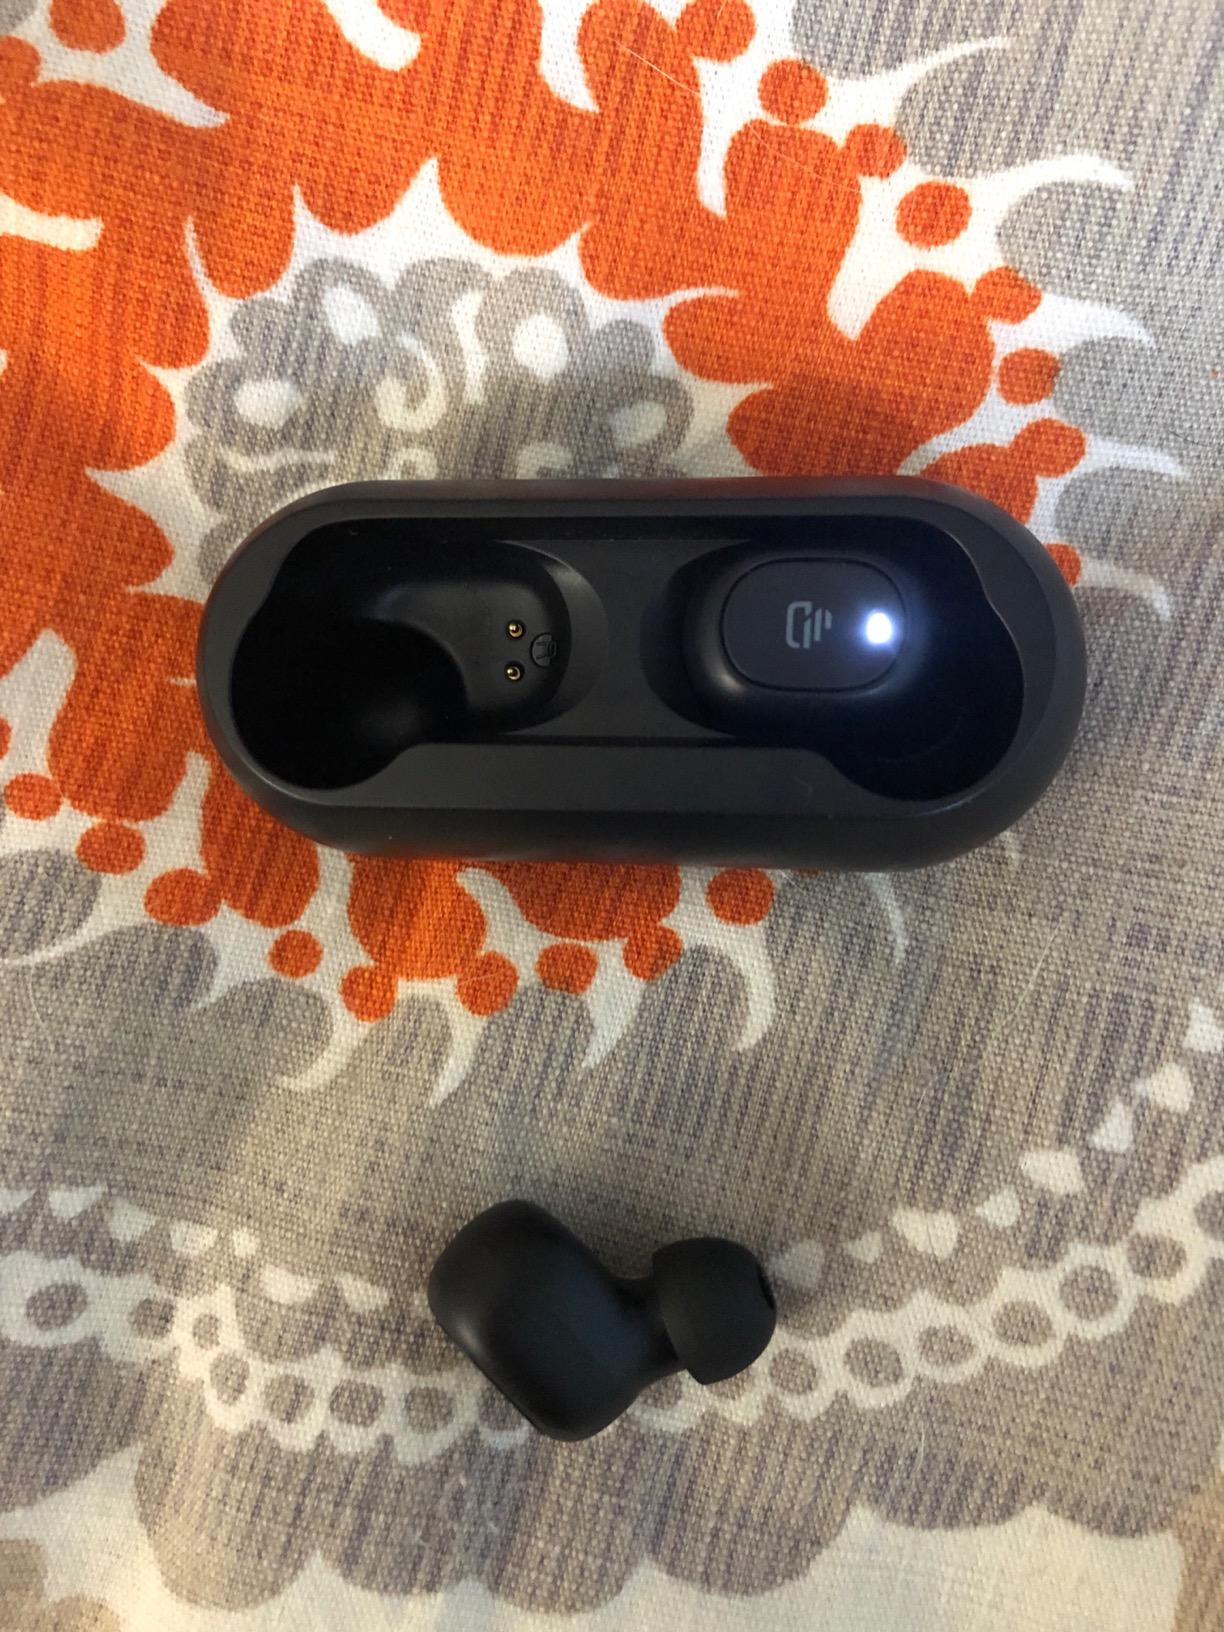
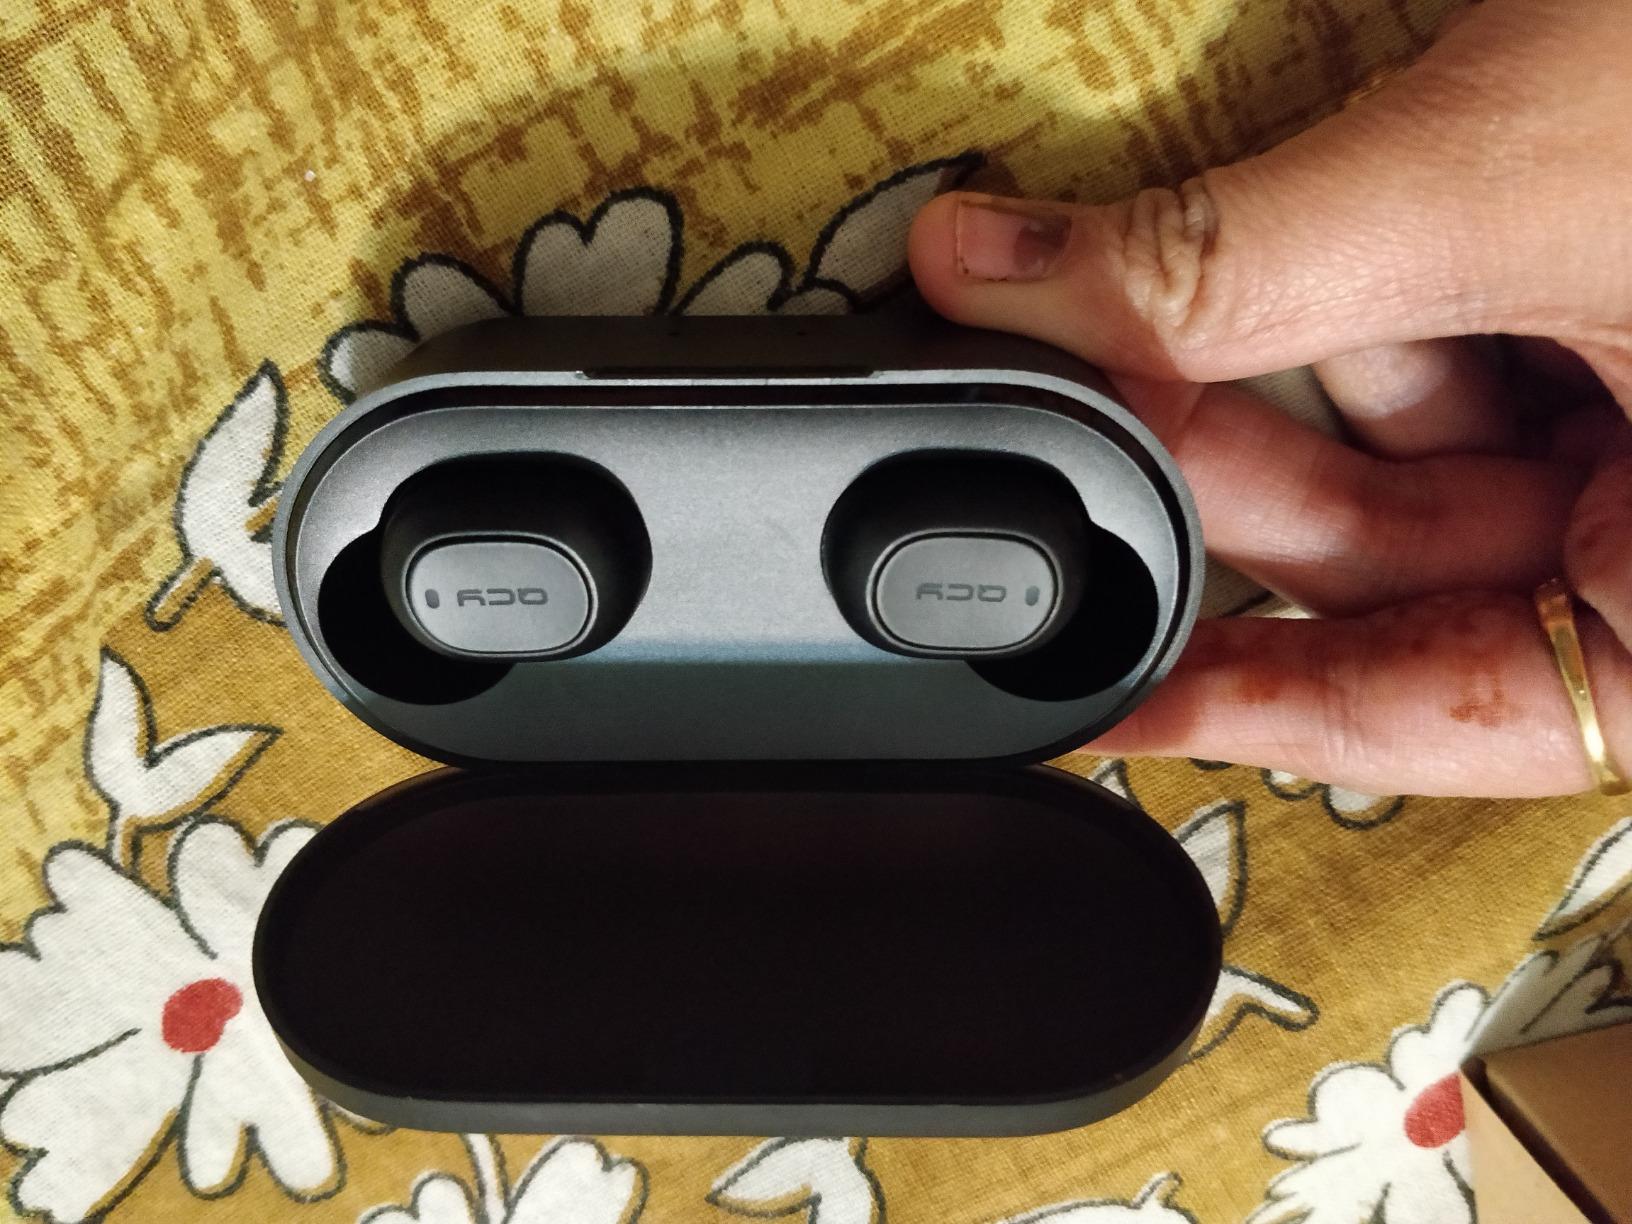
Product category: earbuds
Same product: no